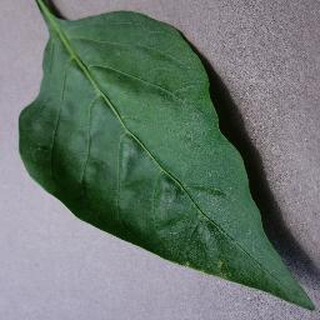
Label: healthy_bell_pepper